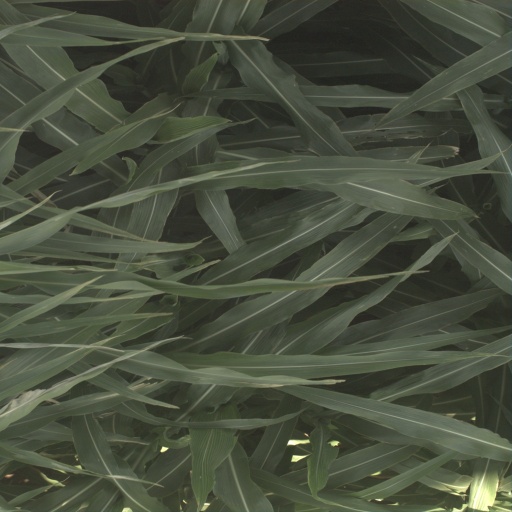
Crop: sorghum